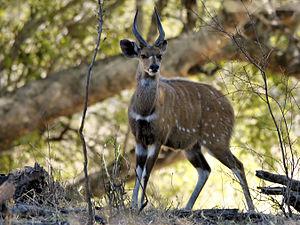
Un Guib harnaché mâle, photographié dans le parc national de Mosi-oa-Tunya, Province de Livingstone, Zambie.
Le guib ou guib harnaché est une espèce de bovin de taille moyenne, à pelage roux portant un nombre variable de raies et de taches blanches sur les flancs. Il vit dans les forêts et les territoires d'arbustes en Afrique centrale et méridionale. Il est étroitement apparenté au koudou, au sitatunga et au bongo. C'est une espèce qui peut généralement fort bien s'adapter à des conditions changeantes. Il se rencontre dans la plus grande partie de l'Afrique subsaharienne.
Le Gabon, en forme longue la République gabonaise, est un pays situé en Afrique centrale, traversé par l'équateur, frontalier à l'est, au sud-est et au sud de la république du Congo, au nord-nord-ouest de la Guinée équatoriale et au nord du Cameroun. Ancienne colonie française, le Gabon est indépendant depuis le 17 août 1960.